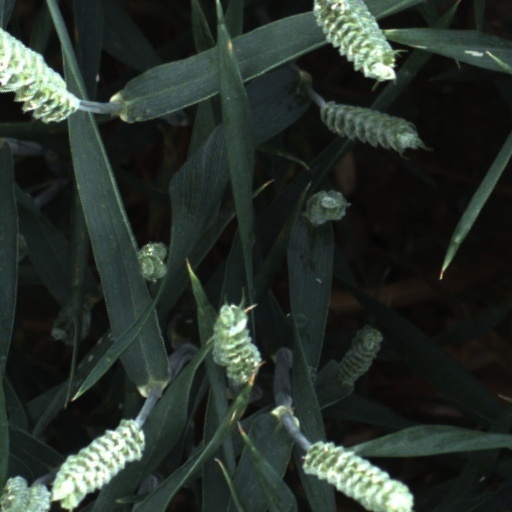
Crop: wheat